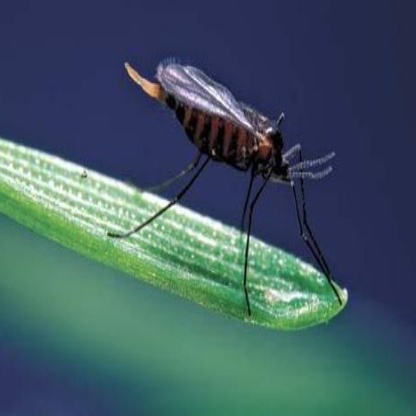
Nhãn: Sâu năn ( Muỗi hành )(Rice Gall Midge)